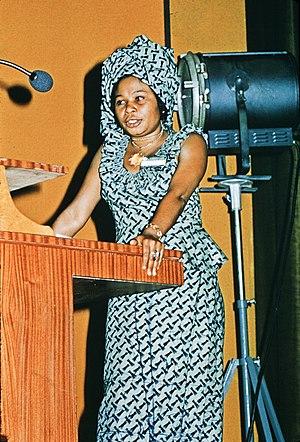
Colloque sur la promotion de la femme face aux responsabilités communales, organisé conjointement par l'Agence de coopération culturelle et technique et la Fédération mondiale des Villes jumelées à Lomé au Togo du 26 au 31 juillet 1975. Yvonne Félix-Tchicaya, première conseillère auprès du Ministre des affaires sociales de République populaire du Congo.
Aleth Félix-Tchicaya, originaire de la république du Congo, est consultante en développement caritatif et écrivaine.